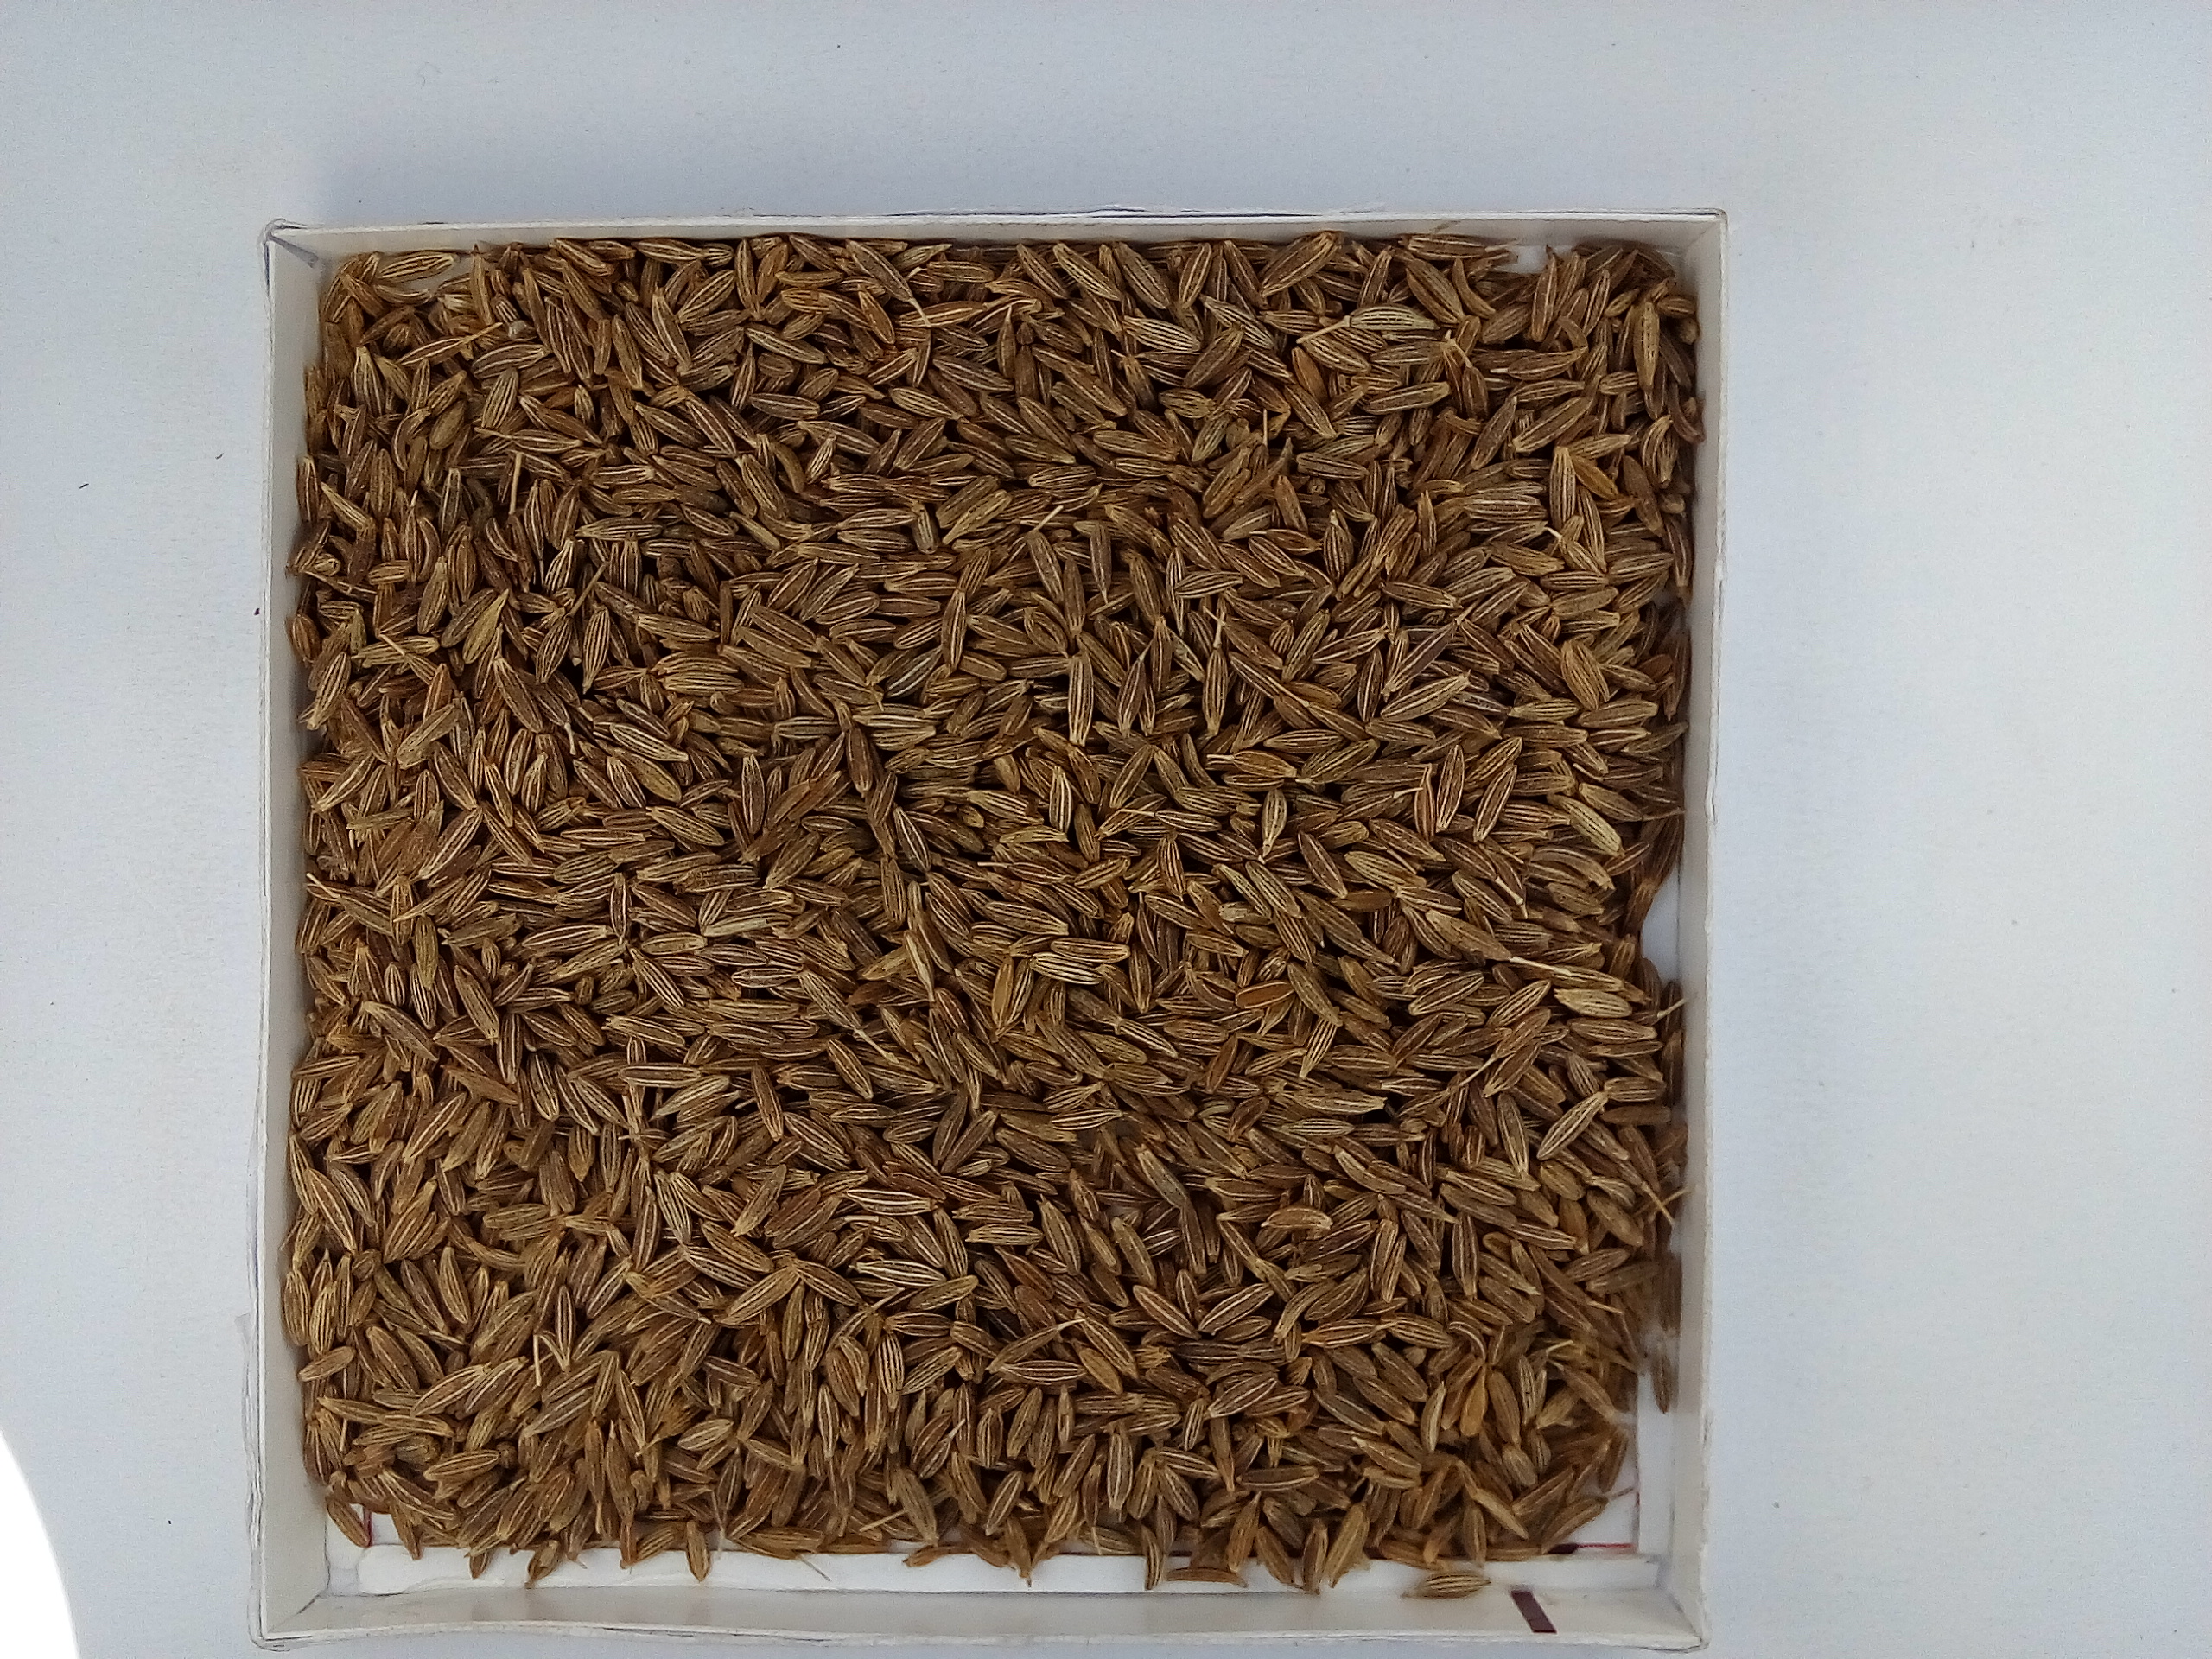
Rice seed variety: Unknown